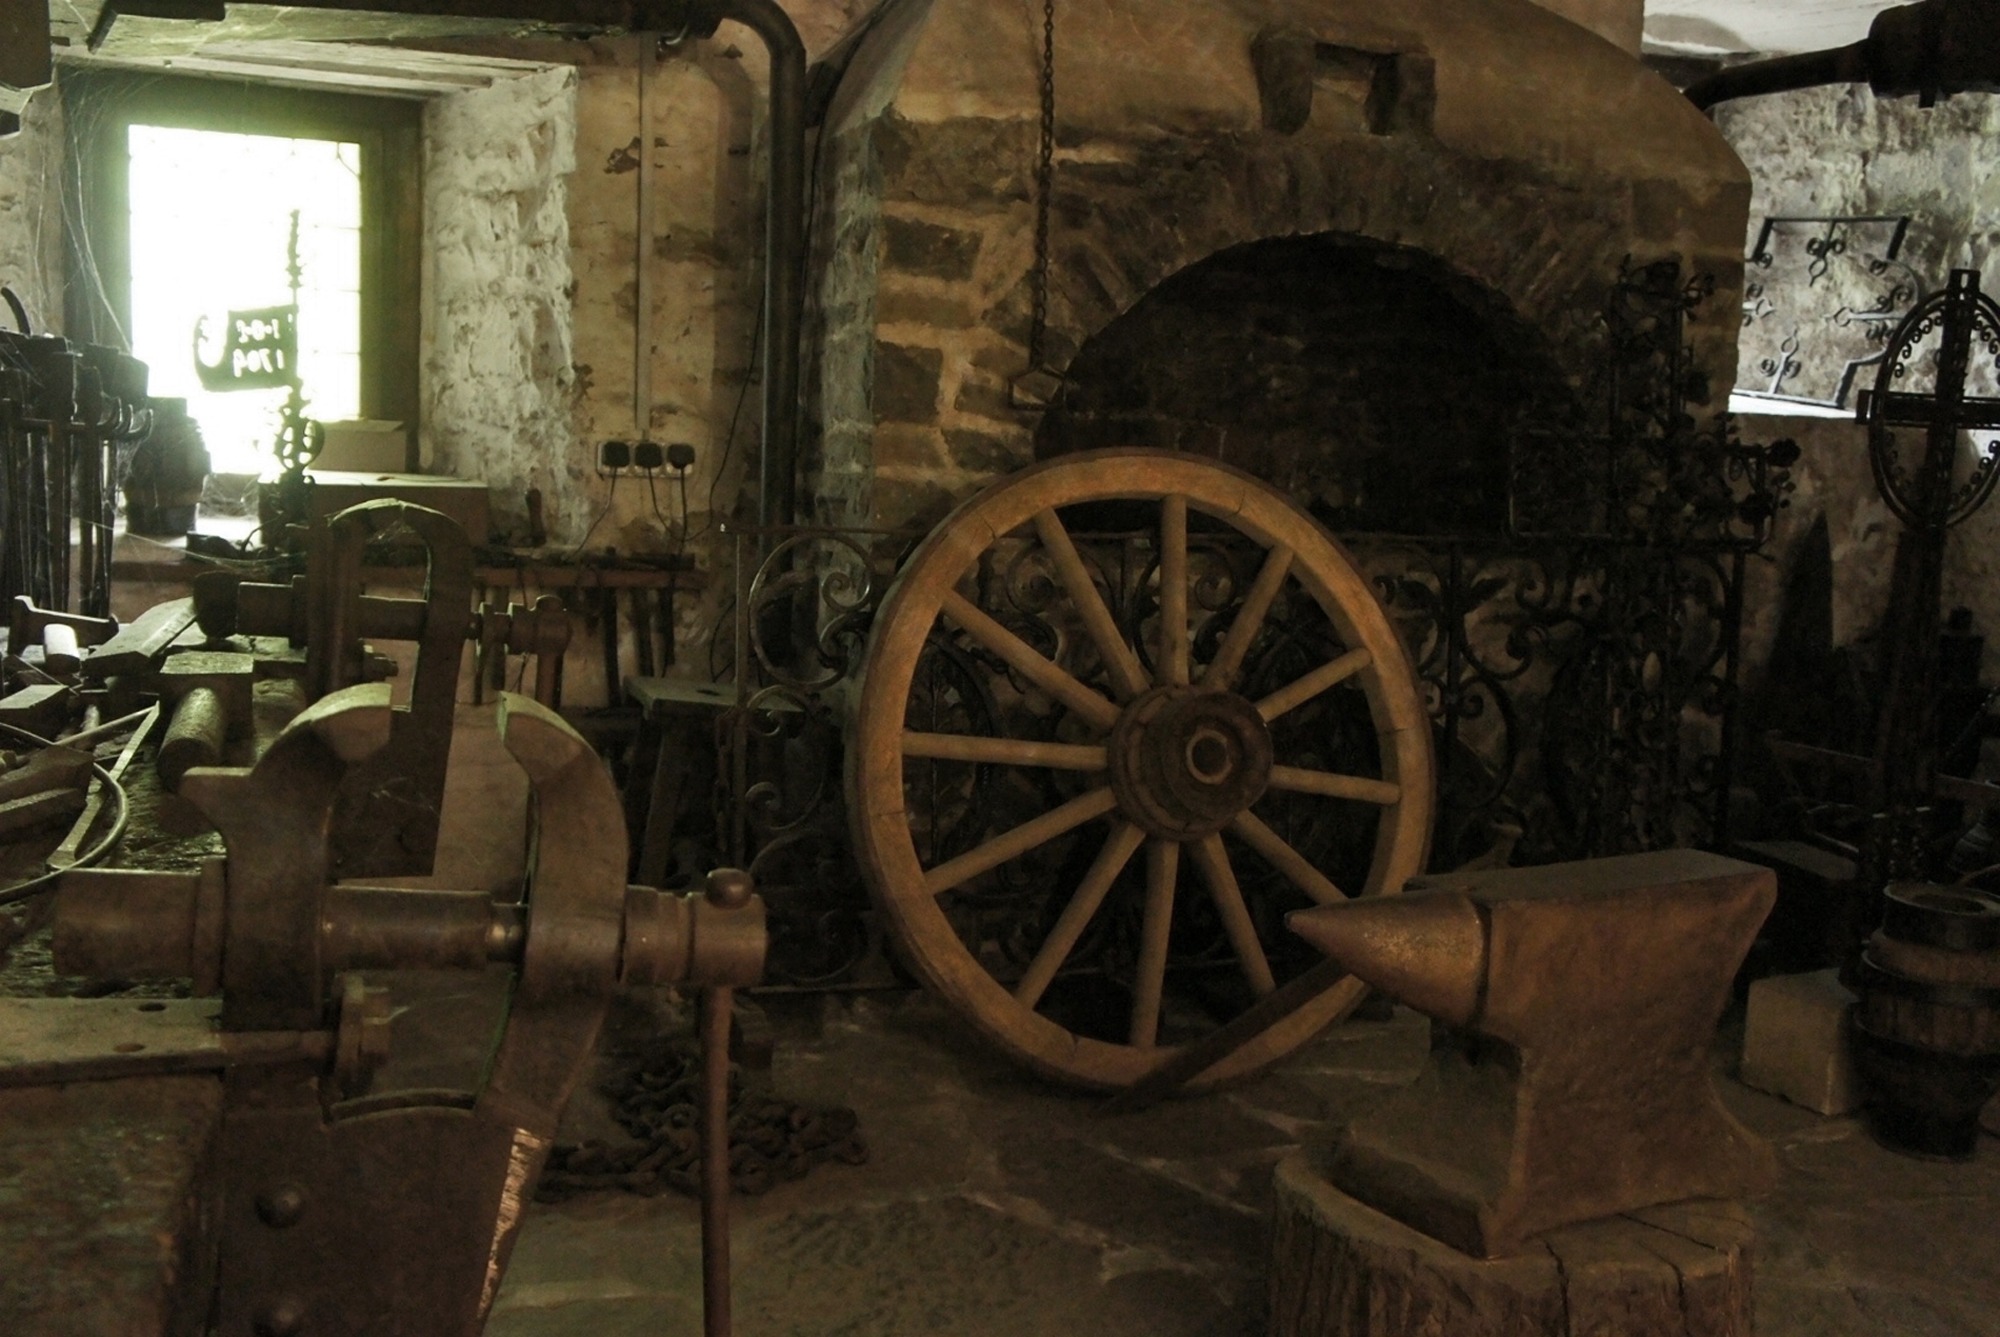
wheel, old, workshop, soldier, museum, castle, weapon, steam engine, cannon, tourist attraction, forge, middle ages, screenshot, wagon wheel, ancient history